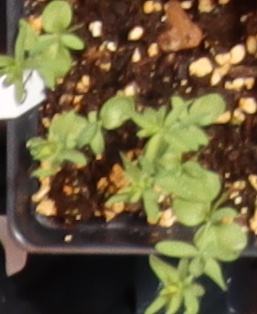
Label: Flax